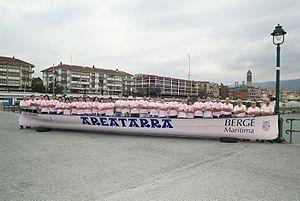
Trainière du club Raspas (Getxo - Biscaye) dans la Communauté autonome du Pays basque.